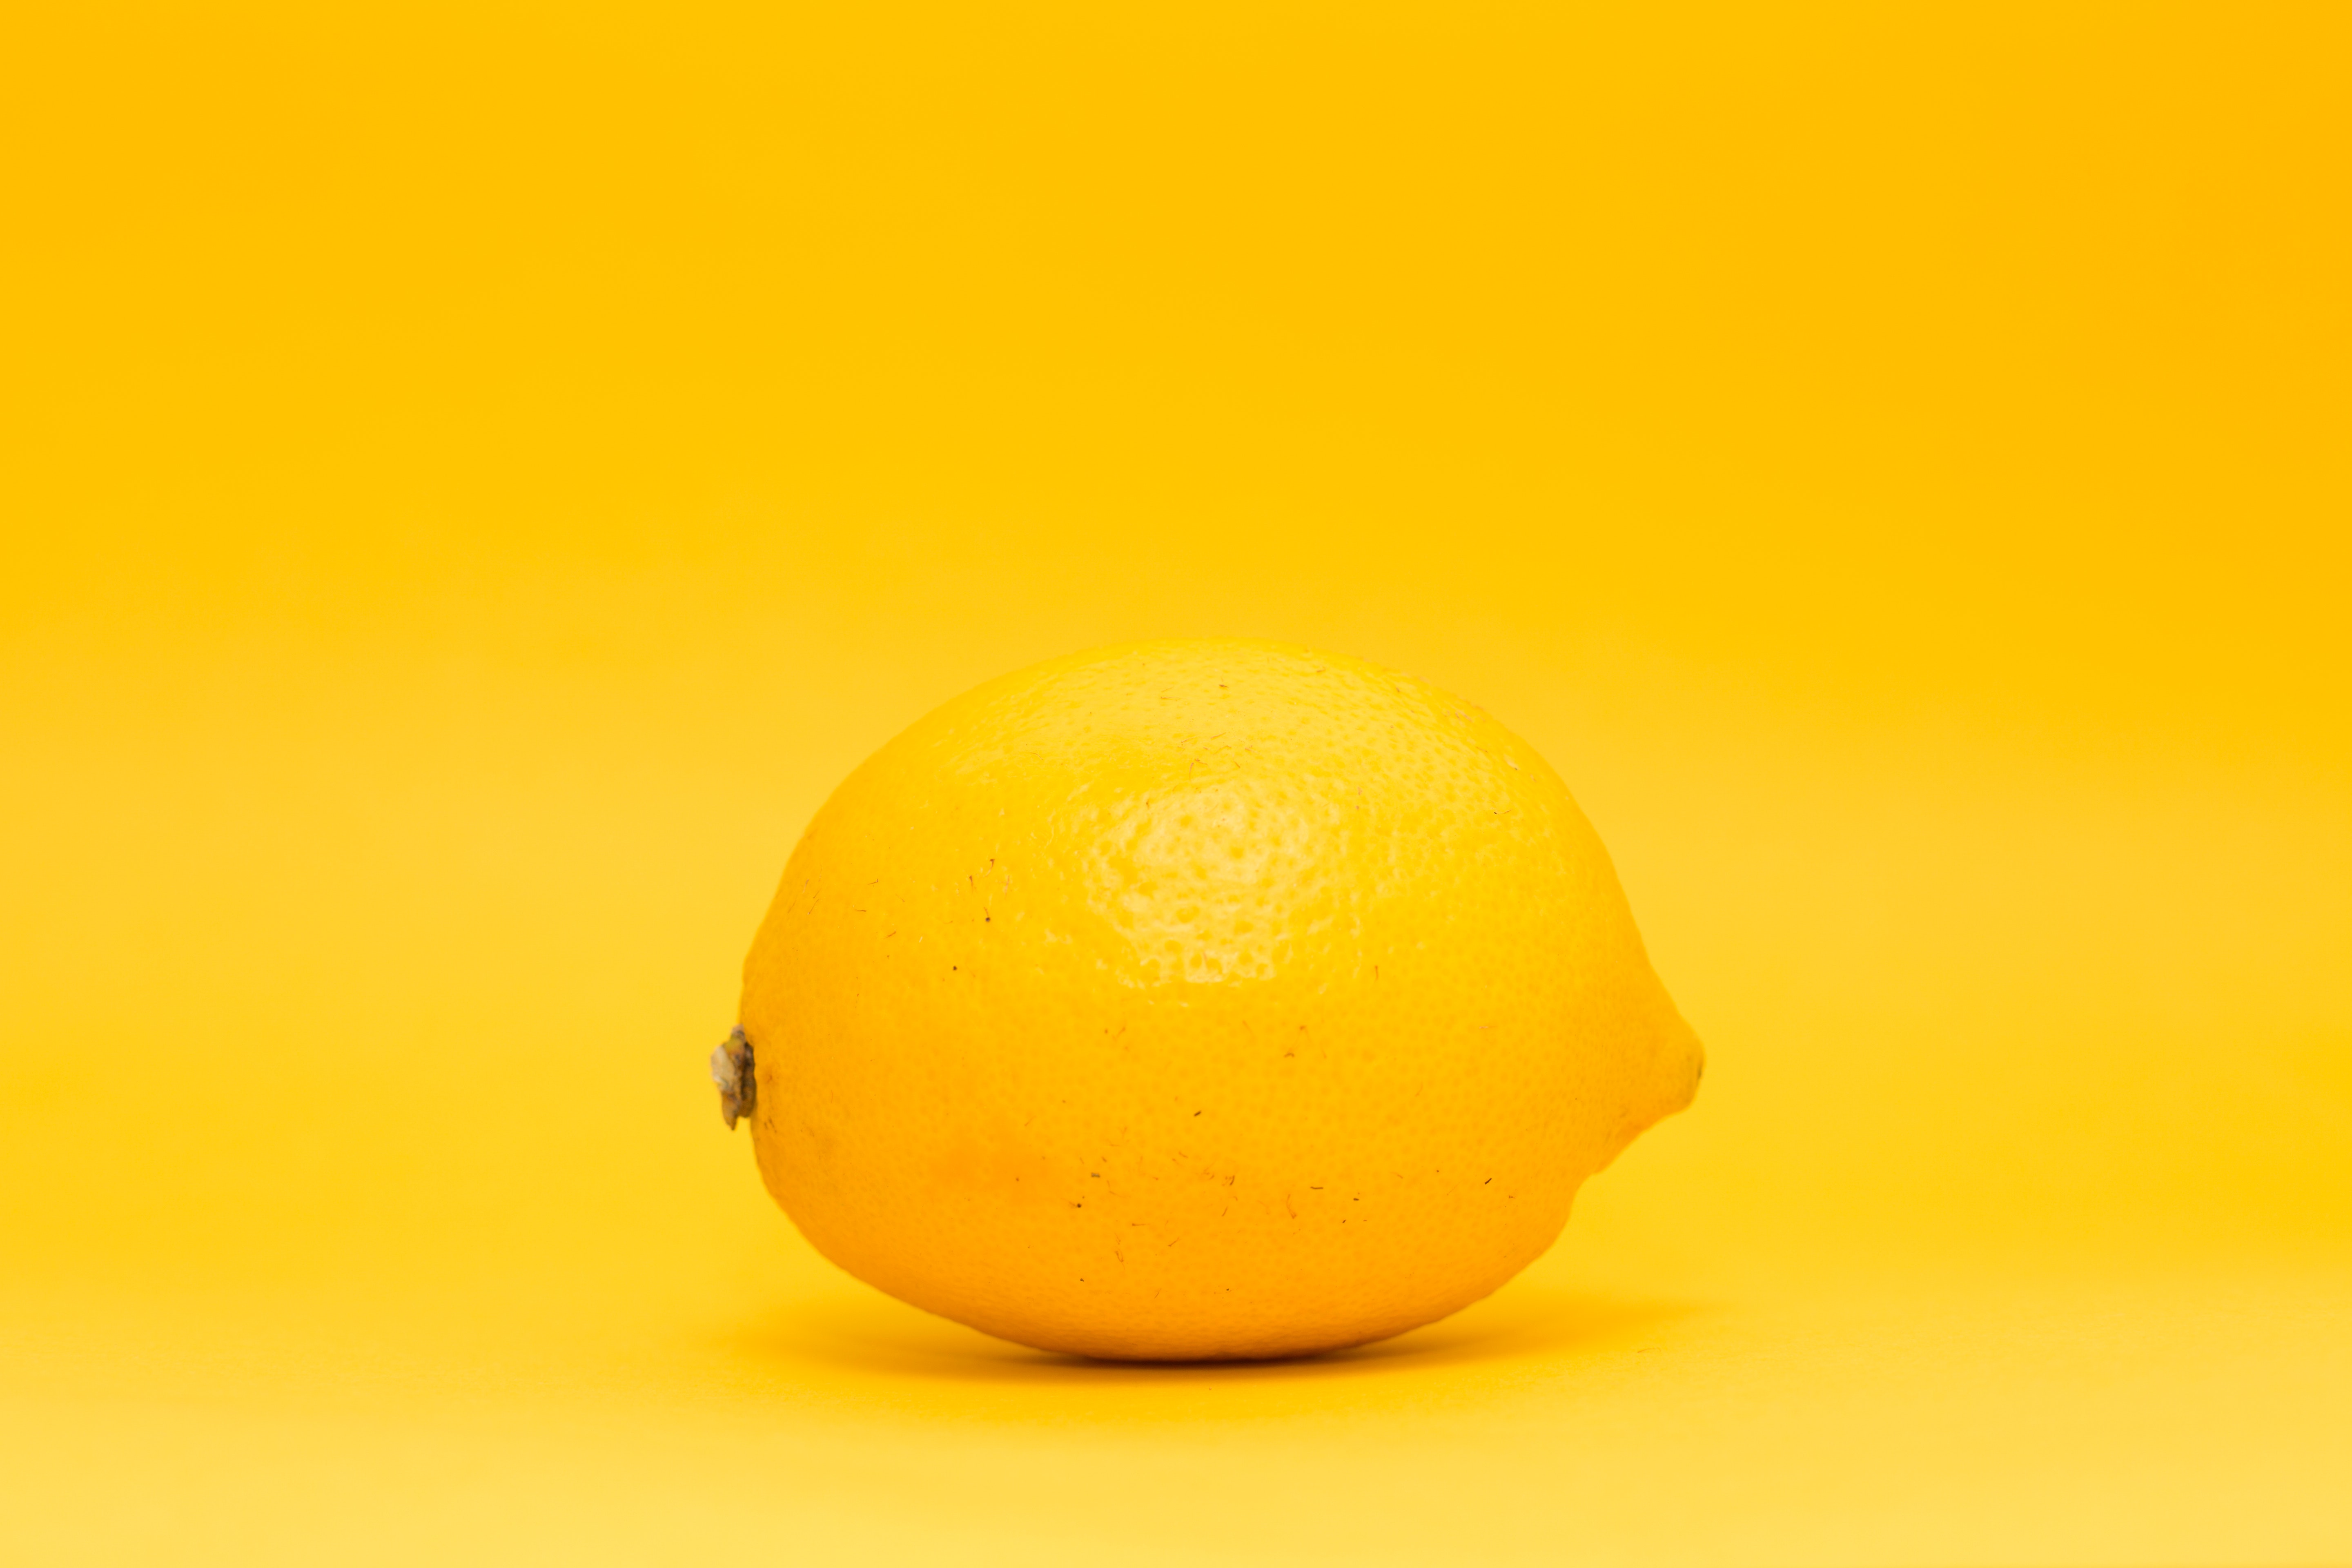
meyer lemon, yellow, citrus, lemon, fruit, orange, sweet lemon, yuzu, citron, grapefruit, citric acid, plant, still life photography, food, valencia orange, pomelo, tangelo, bitter orange, vegetarian food, peel